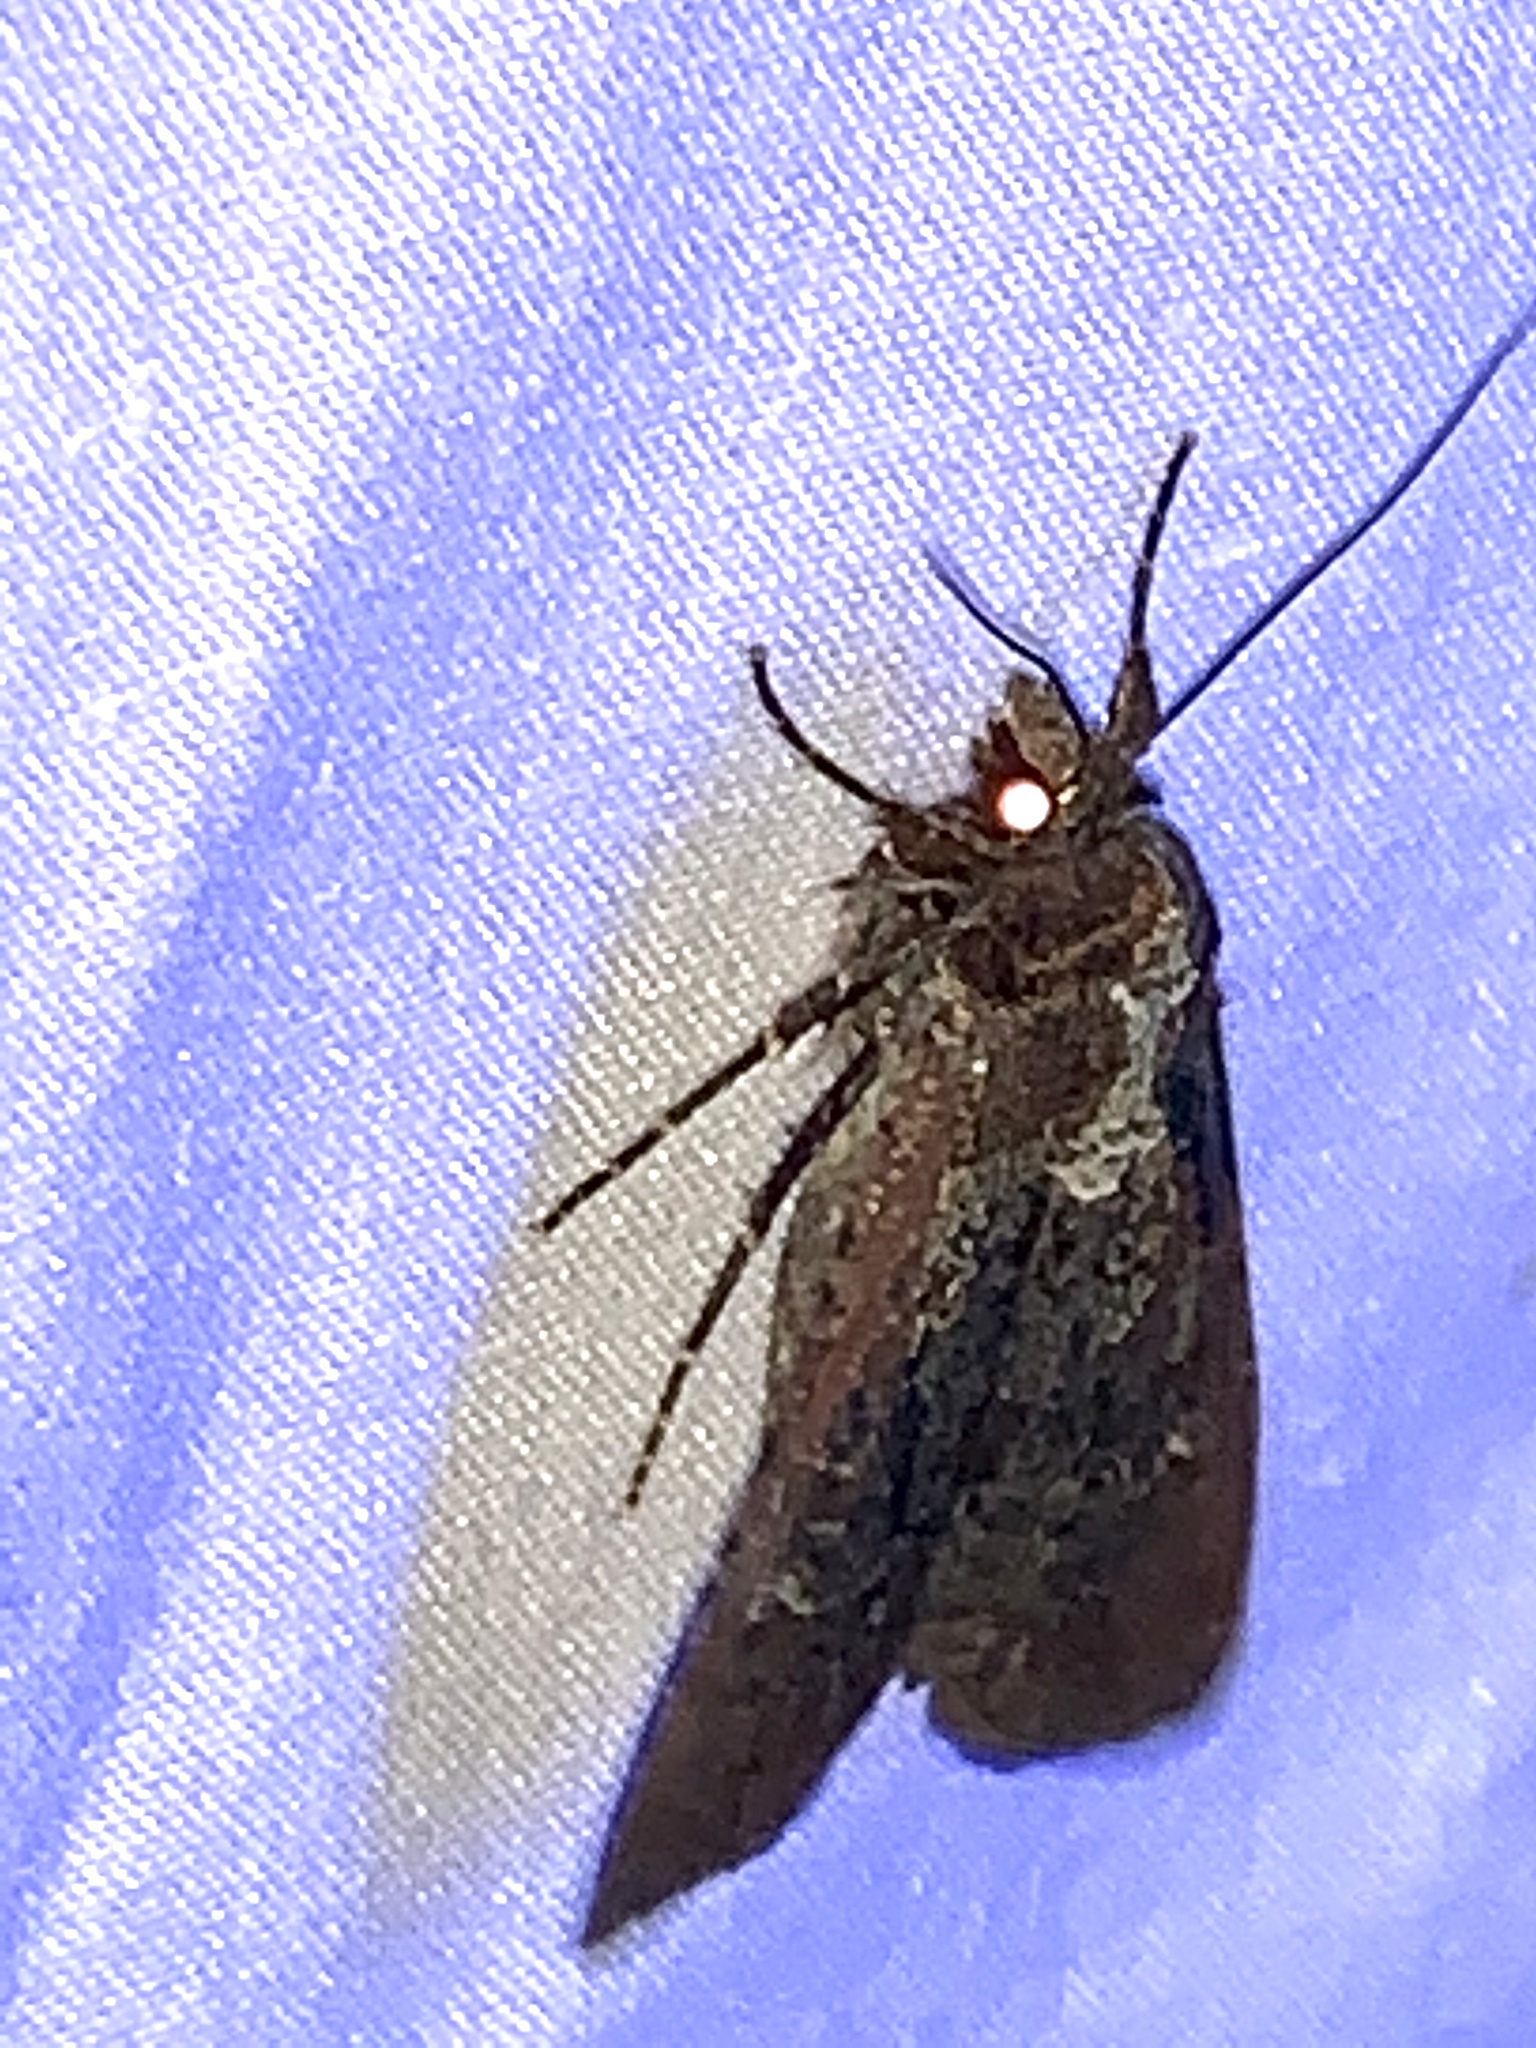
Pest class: cutworms